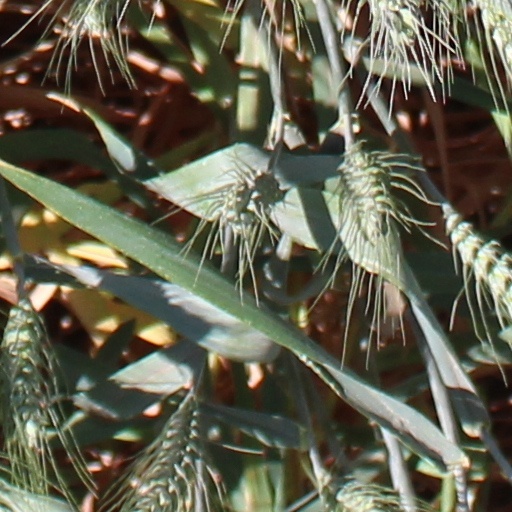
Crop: wheat